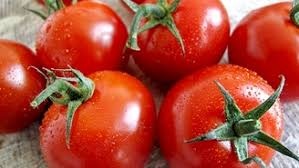
Label: tomato